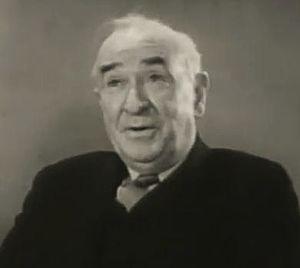
Frank Sheridan est un acteur américain, né le 11 juin 1869 à Boston, mort le 24 novembre 1943 à Los Angeles.